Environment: real
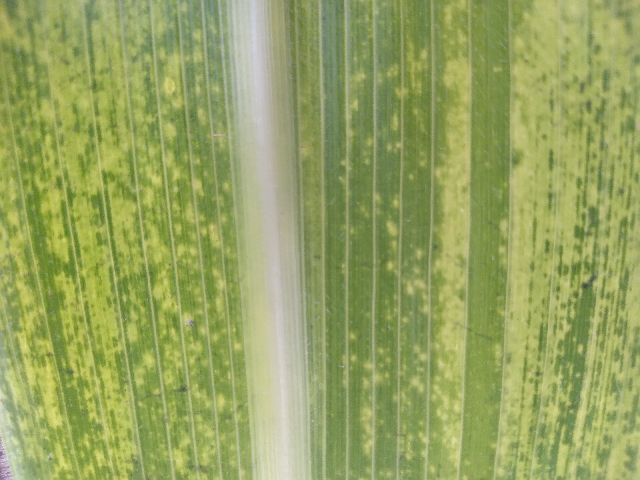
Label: lethal_necrosis